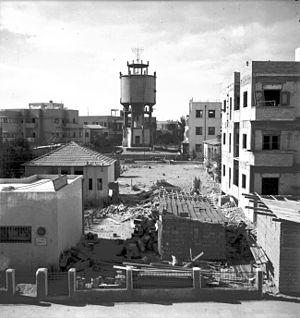
Un établissement humain, une installation humaine, une localité, un peuplement humain, ou encore une zone peuplée est une entité territoriale de taille indéterminée ou non, incluant au moins un site d'habitation permanent ou temporaire d'une communauté.